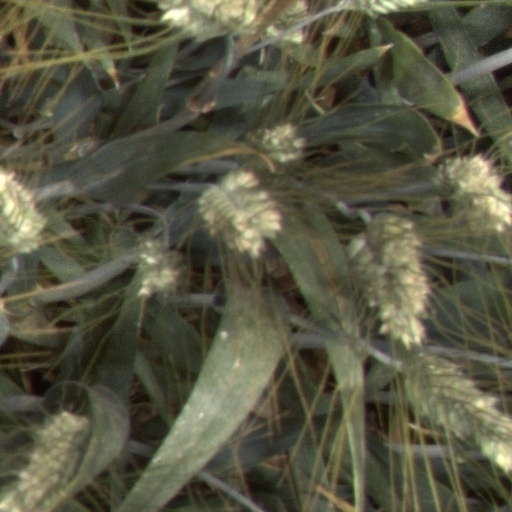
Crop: wheat